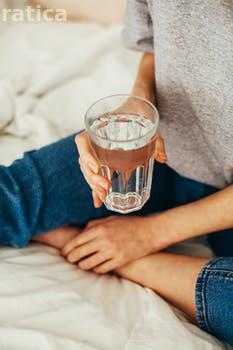
Label: Watermark